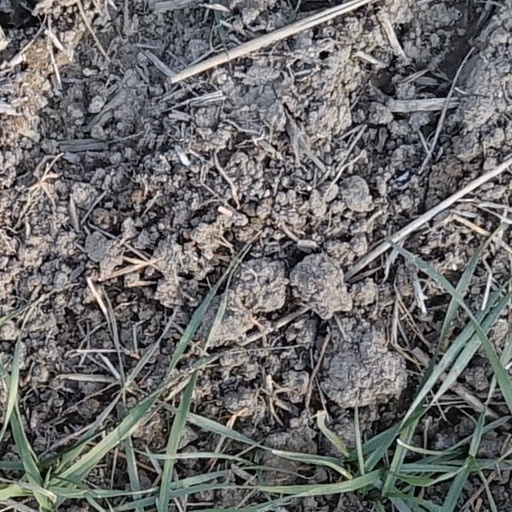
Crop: wheat